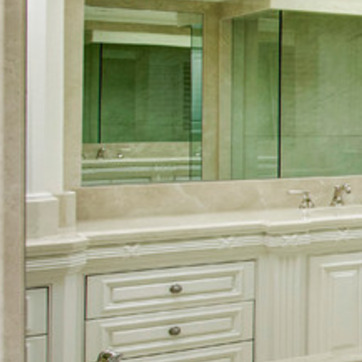
Material: mirror